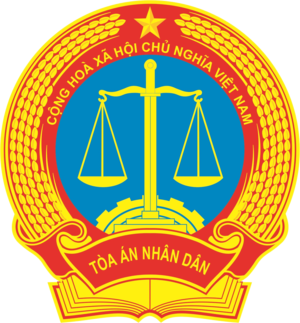
La Cour populaire suprême du Viêt Nam est la juridiction la plus haute de la République socialiste du Vietnam. La Cour est l'une des deux institutions au sommet du système judiciaire au Vietnam, à côté du Parquet populaire suprême du Vietnam. Les deux institutions sont responsables devant le président du Vietnam, qui est la compétence la plus haute du gouvernement. Le président de la Cour populaire suprême est également le président de la justice. Le président actuel est Monsieur Hoa Binh, Nguyen.